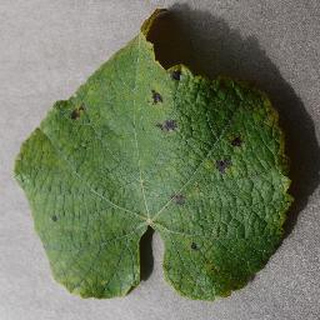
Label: grape_leaf_blight